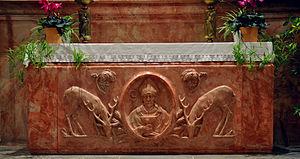
Le psaume 42, attribué aux fils de Coré, est appelé en latin Sicut cervus, selon le début du premier verset. Il exprime la plainte d'un homme dans la peine.